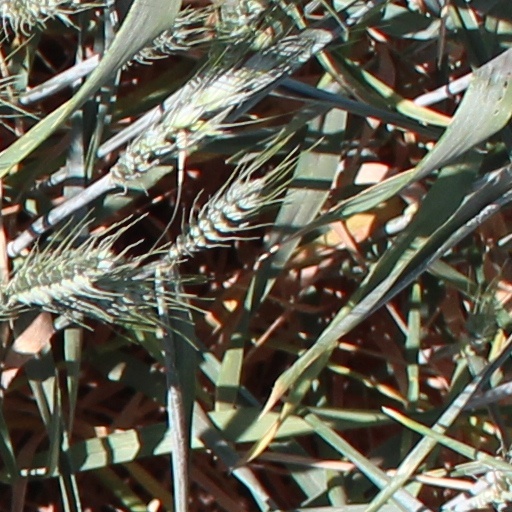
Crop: wheat